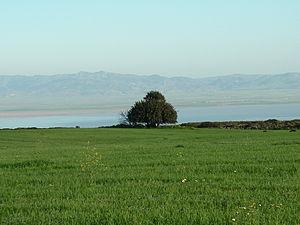
La Sebkha se trouve au sud-ouest d'Oran , celle-ci a pris de l'ampleur ces dernières années se trouvant ainsi entre trois Wilaya (Préféctures) Sidi Bel Abess , Aîn Témouchent et Oran
La Sebkha d'Oran ou la Grande Sebkha d’Oran est un lac salé et temporaire d'Algérie situé dans le Nord-Ouest du pays, au sud de l'agglomération oranaise.
L'Algérie précoloniale comprend les formes politiques et les sociétés qui se sont constituées, avant la colonisation française, sur ce qui est devenu le territoire de l'Algérie contemporaine. Son étude fait ressortir, de façon générale, les éléments de permanence de son organisation sociale et les moments d'unité politique de son histoire. Particulièrement mise en avant, la période de la régence d'Alger est caractérisée à la fois par le rôle décisif de ce régime dans la constitution de l'espace algérien et par les limites de son emprise, de larges secteurs du pays restant, à la veille de la conquête française, partiellement ou totalement hors de son pouvoir.
Oran et « la Joyeuse », est la deuxième plus grande ville d’Algérie et une des plus importantes villes du Maghreb. C'est une ville portuaire de la mer Méditerranée, située dans le nord-ouest de l'Algérie, à 432 km de la capitale Alger, et le chef-lieu de la wilaya du même nom, en bordure du golfe d'Oran.
L'Oranie est une région socioculturelle de l'Ouest algérien comprenant tout le nord-ouest de l'Algérie et correspond approximativement aux wilayas suivantes : Oran, Aïn Témouchent, Mascara, Mostaganem, Relizane, Saïda, Sidi Bel Abbès, Tlemcen, Tiaret. La capitale de la région est la ville d'Oran.